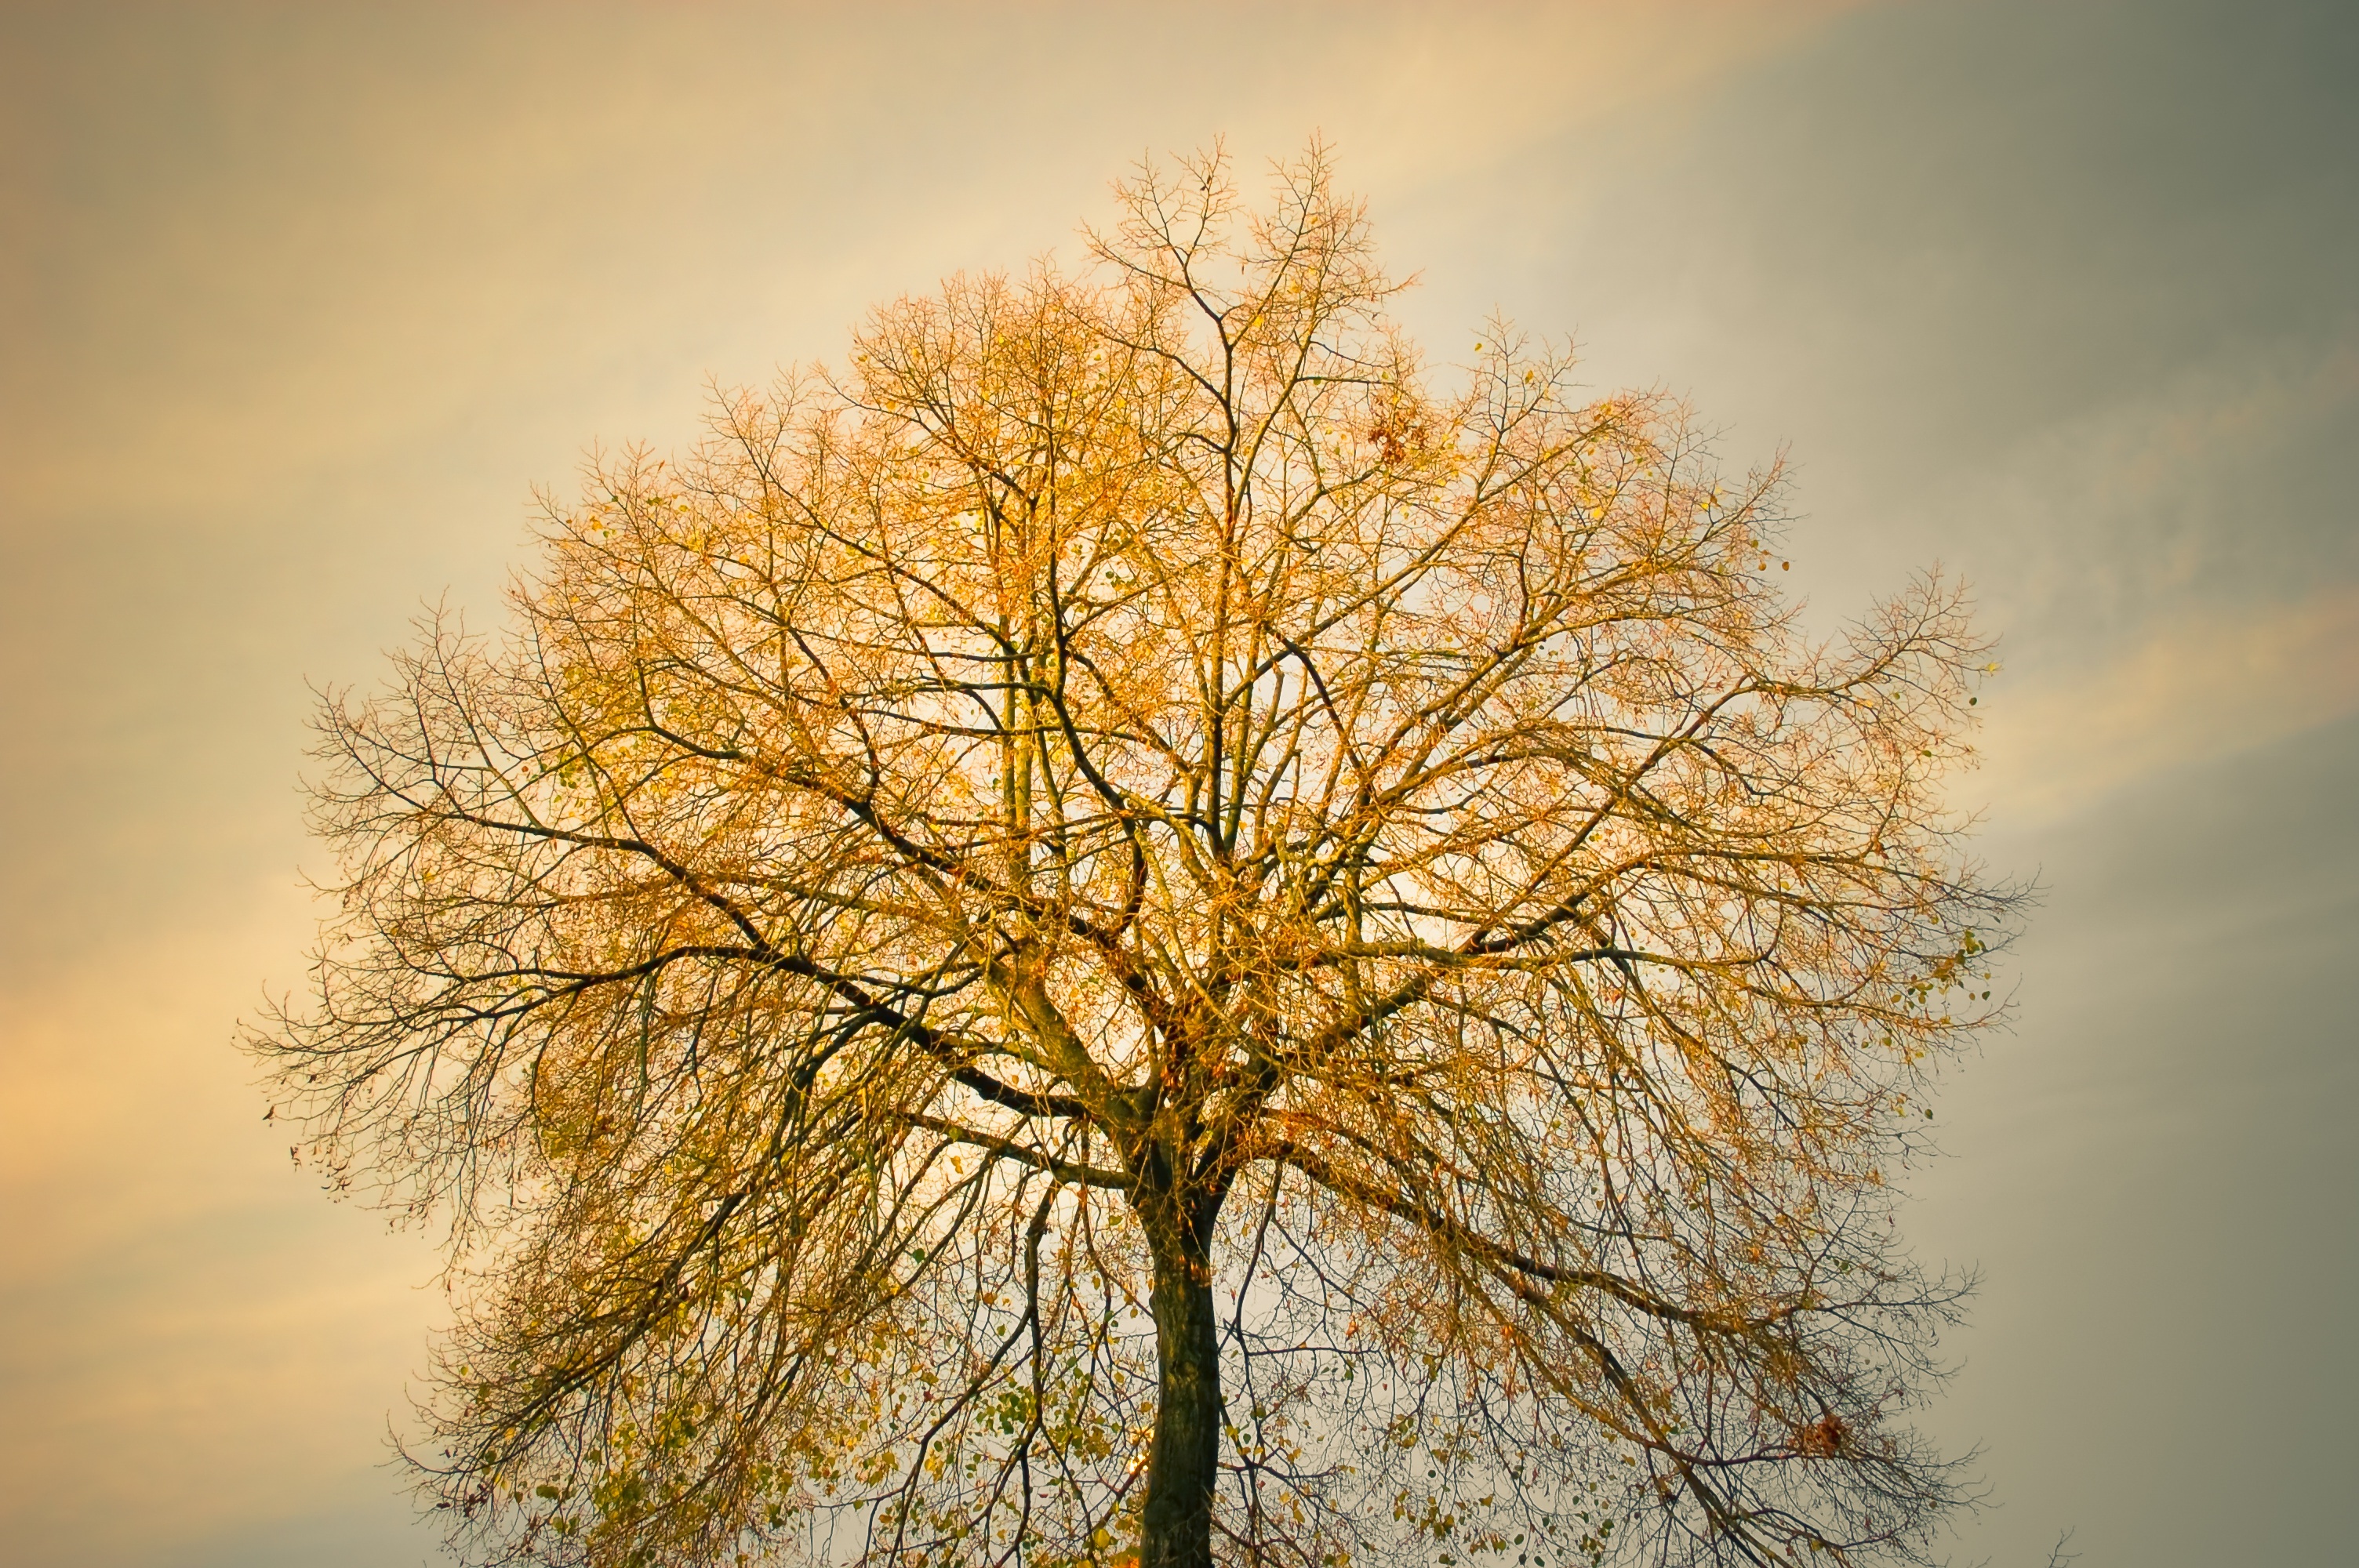
tree, nature, branch, winter, plant, sky, sunlight, morning, leaf, reflection, autumn, season, twig, atmospheric phenomenon, plant stem, woody plant